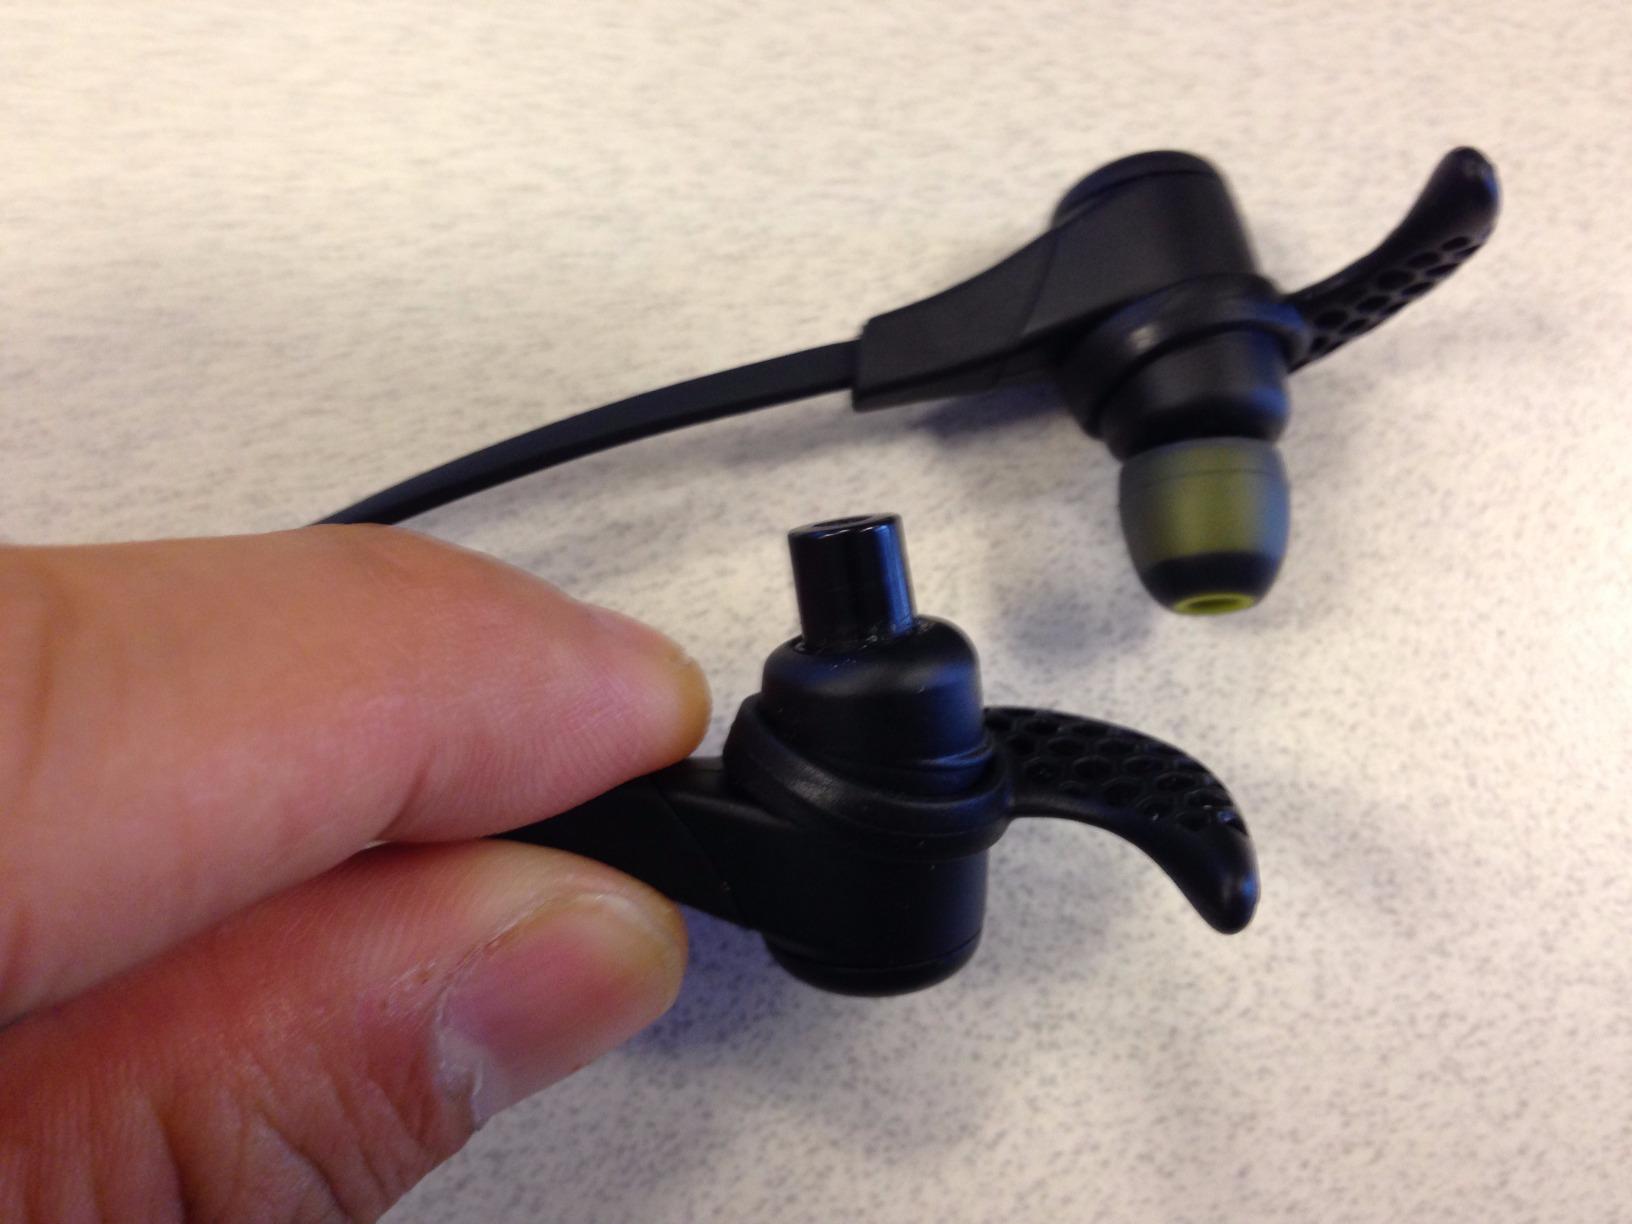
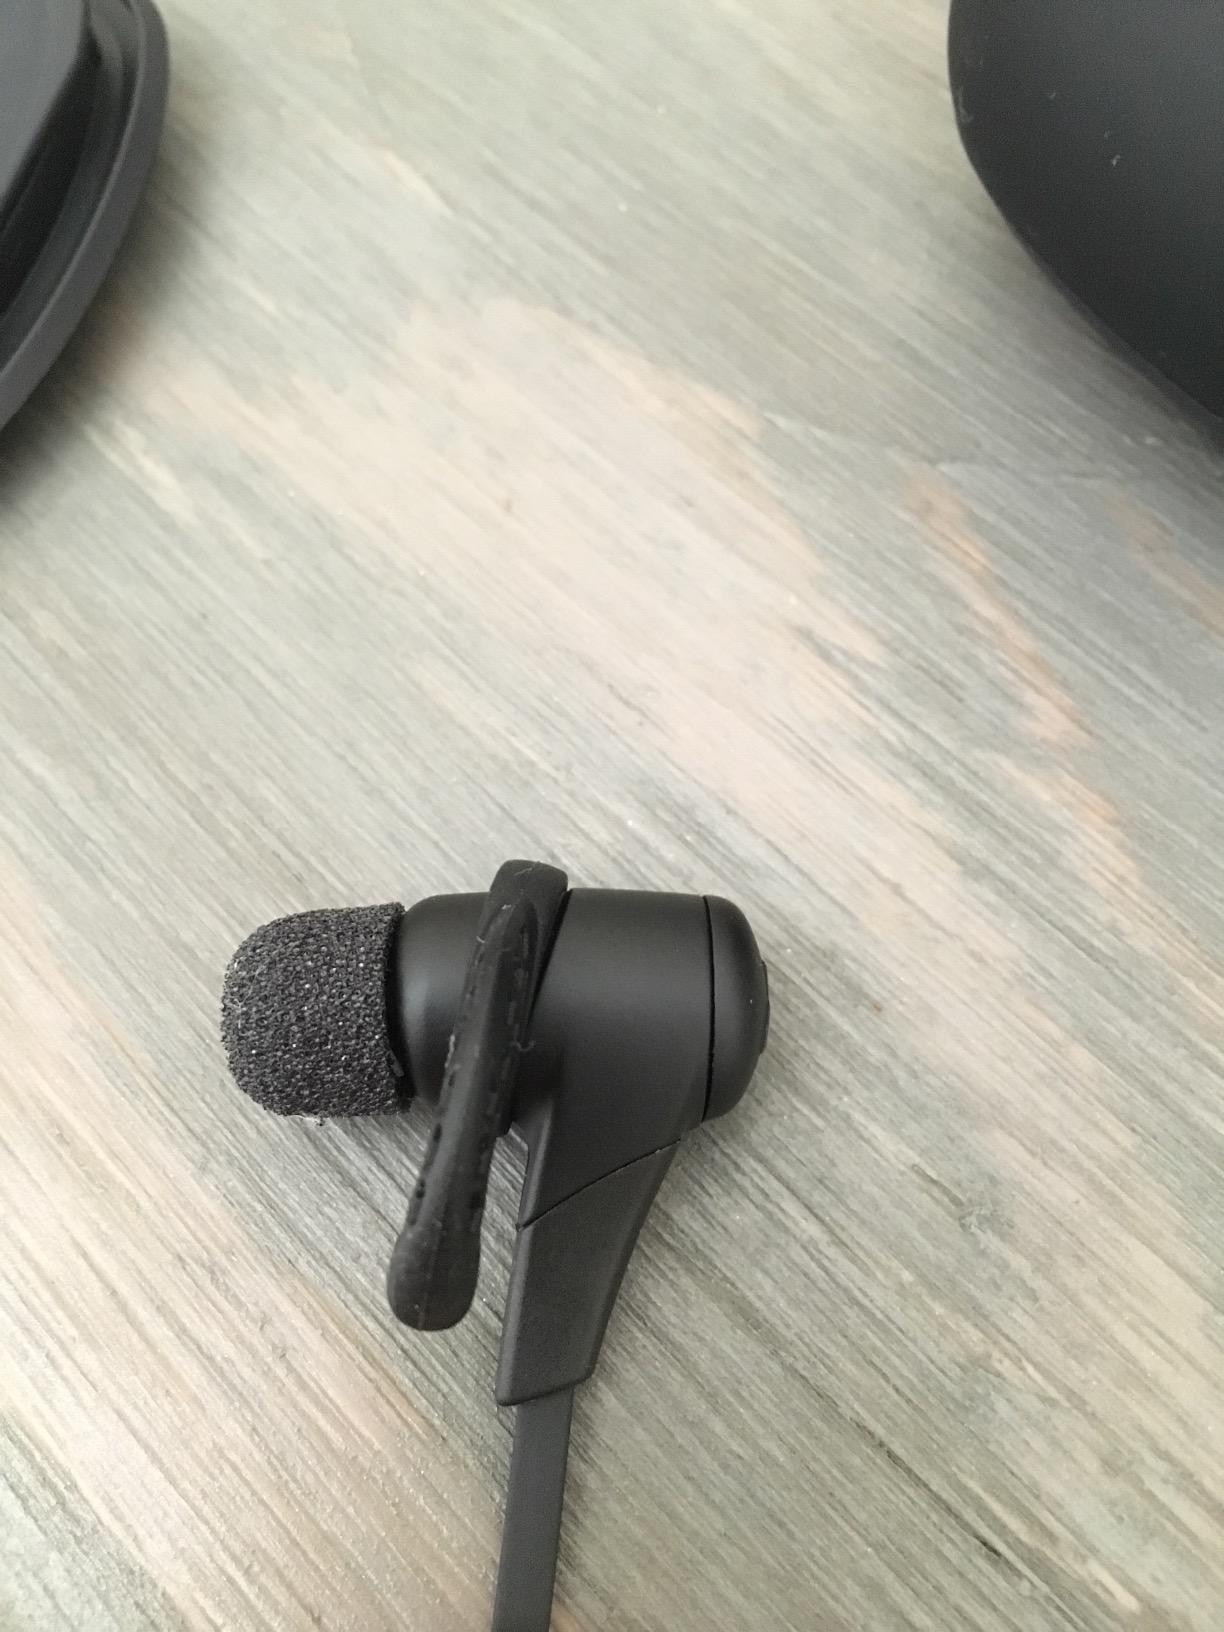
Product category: headphones
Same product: yes